Port of Tianjin

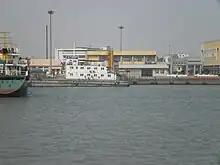
The Tianjin Port PSB Floating Station, moored at the Passenger Terminal.

The Tianjin Port Public Security Bureau (天津港公安局) is one of the fourteen branch offices of the Tianjin Public Security Bureau, with sub-bureau status. It is responsible for public order, law enforcement, criminal investigation, road traffic control, and fire safety and firefighting.